Richard Roundtree

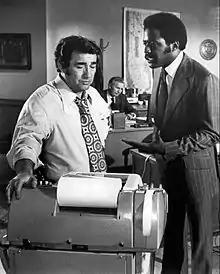
Roundtree playing John Shaft in the CBS-TV television series (1973)

Roundtree made his first big-screen appearance by playing a minor role in the film "What Do You Say to a Naked Lady?", a 1970 American hidden-camera style reality film directed by "Candid Camera" creator Allen Funt.